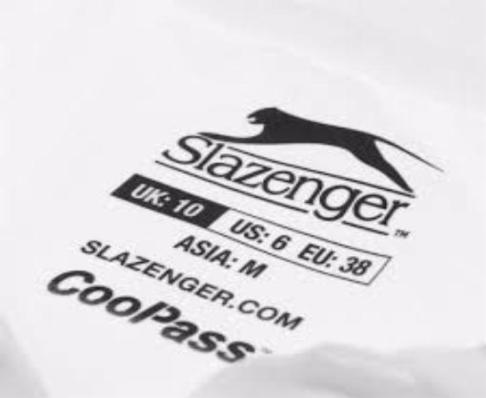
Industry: Sports